Sniper rifle

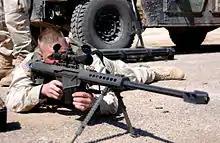
M82A1 SASR (Special Applications Scoped Rifle), a .50-caliber anti-materiel rifle also used as a sniper rifle

A designated marksman rifle (DMR) is less specialized than a typical military sniper rifle, often only intended to extend the range of a group of soldiers. Therefore, when a semi-automatic action is used, it is due to an overlap with the roles of standard-issue weapons. There may also be additional logistical advantages if the DMR uses the same ammunition as the more common standard-issue weapons. These rifles enable a higher volume of fire, but sacrifice some long-range accuracy. They are frequently built from existing selective fire battle rifles or assault rifles, often simply by adding a telescopic sight and adjustable stock.